Rolling (metalworking)

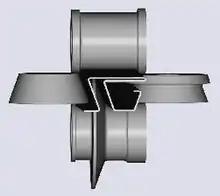
Roll forming

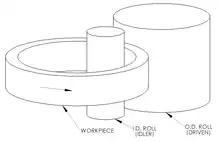
A schematic of ring rolling

Roll forming, roll bending or plate rolling is a continuous bending operation in which a long strip of metal (typically coiled steel) is passed through consecutive sets of rolls, or stands, each performing only an incremental part of the bend, until the desired cross-section profile is obtained. Roll forming is ideal for producing parts with long lengths or in large quantities.